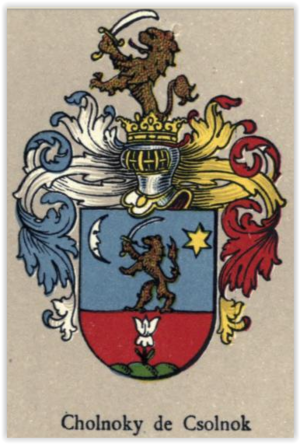
Blason de 1625 de la famille hongroise Cholnoky
Cholnoky est le patronyme d'une ancienne famille noble hongroise.